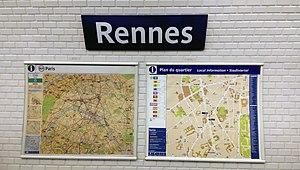
Le panneau de la station Rennes, situé sur la ligne 12 du métro parisien.